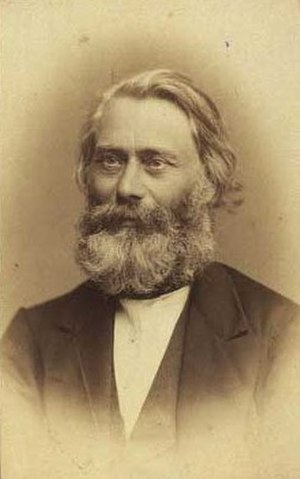
Caspar Wilhelm Smith
Caspar Wilhelm Smith var en dansk sprogforsker, far til Carl Vilhelm Daniel Rohl-Smith.